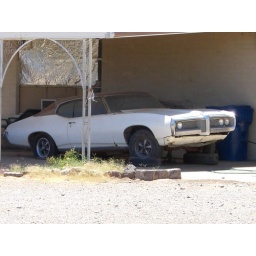
I spotted this great project car while driving around a Buckeye neighborhood.